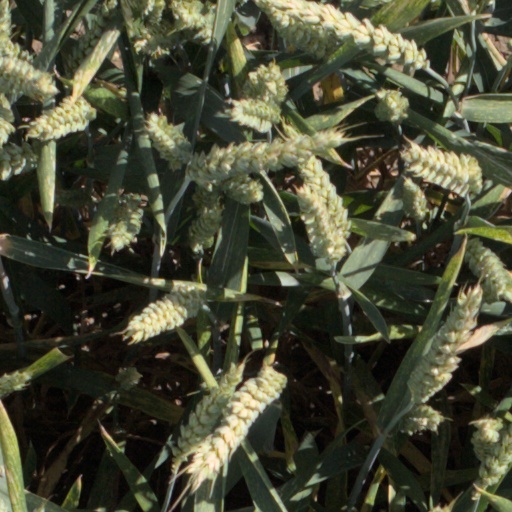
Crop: wheat